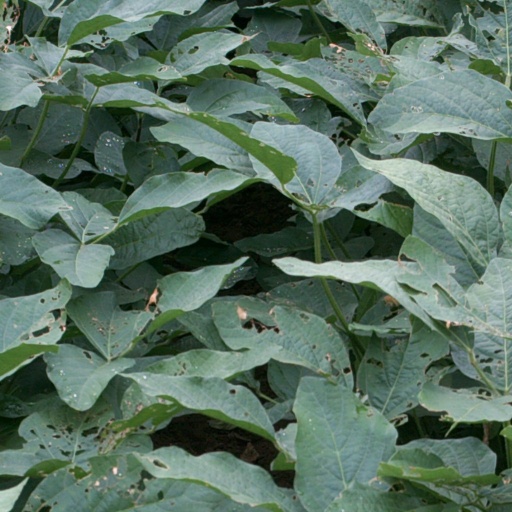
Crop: soybean